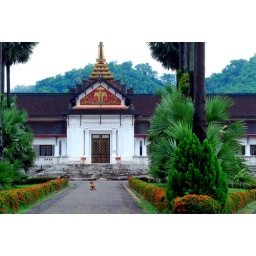
My friend spotted this girl sitting in the middle of the museum road, before the building was open.